Kyiv Metro

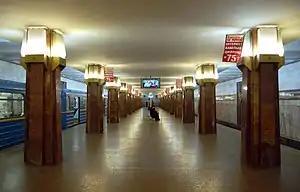
Heroiv Dnipra station, built as part of the second line

The second line—which became known as the Kurenivsko-Chervonoarmiyska line (today the Obolonsko–Teremkivska line)—continued expanding. On 19 December 1980, three new stations—Tarasa Shevchenka, Petrivka (now Pochaina station), and Prospekt Korniychuka (now Obolon station)—were opened on the northern part of the line. After another two years, the Minska and Heroiv Dnipra stations were added to the second line, on the 55th anniversary of the October Revolution. This connected the then-largest residential district of Kyiv to the rapid transit network.